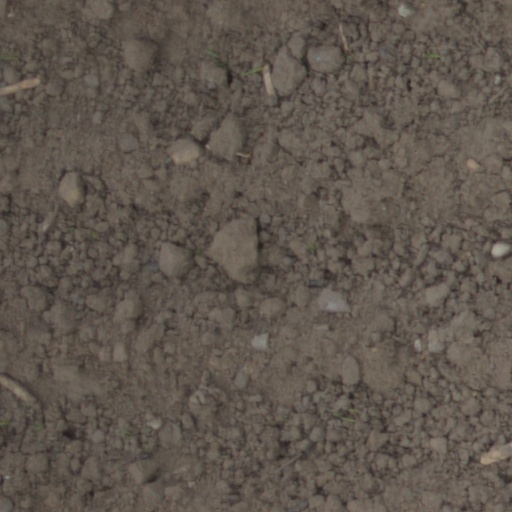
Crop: wheat